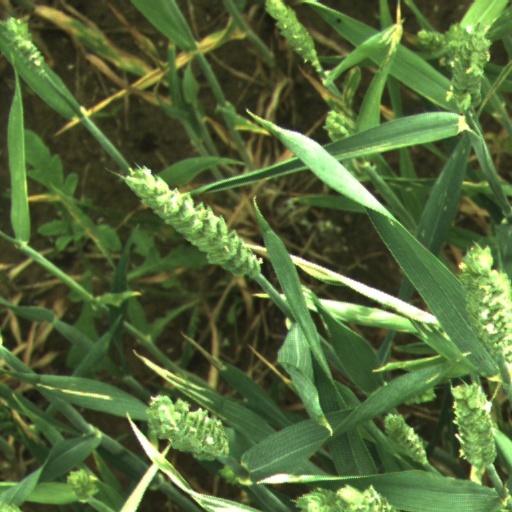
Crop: wheat